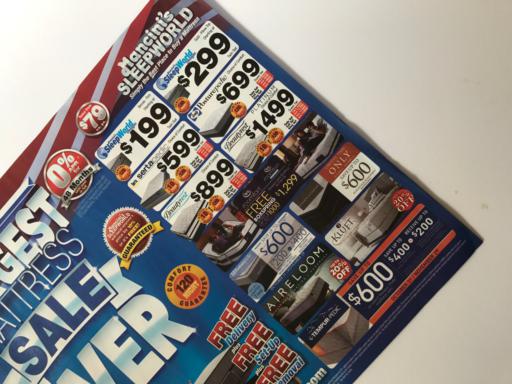
Label: paper